Campus of the Massachusetts Institute of Technology

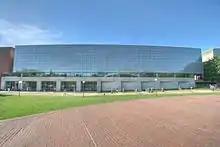
The Zesiger Sports and Fitness Center

Although women had been enrolling at MIT since the 1880s, they constituted a tiny minority of the total undergraduate population and lived in a town house across the river. In 1959, MIT released a report, "The Woman at MIT", which outlined the need to expand residential and social opportunities for female students. In 1960, Katharine Dexter McCormick '04 pledged $1.5 million towards the construction of an on-campus female dormitory.